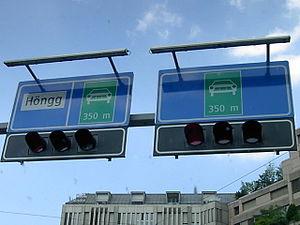
Une route à accès réglementé ou route pour automobiles est, au même titre qu'une autoroute, une route réservée aux véhicules motorisés suffisamment rapides.